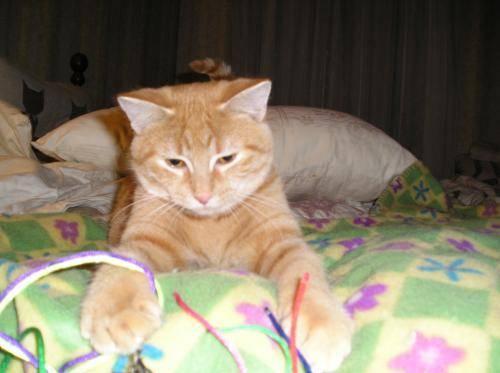
cat